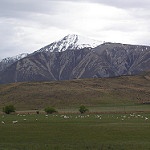
Scene: Outdoor